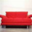
Label: couch